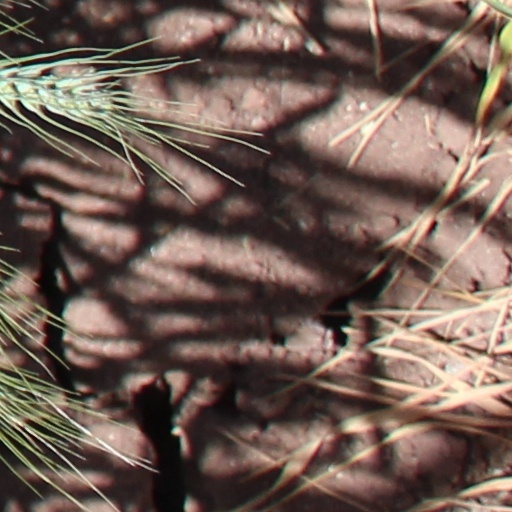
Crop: wheat